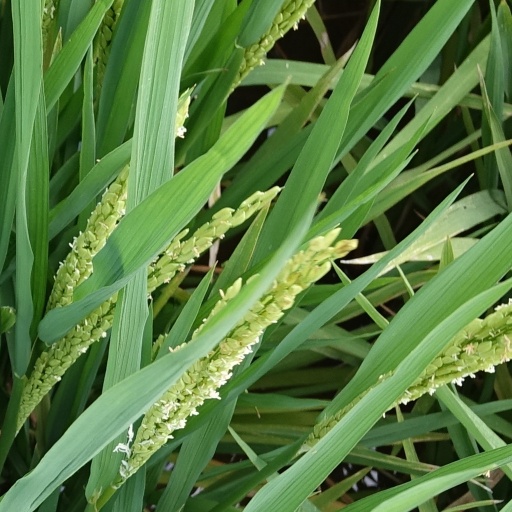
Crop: rice